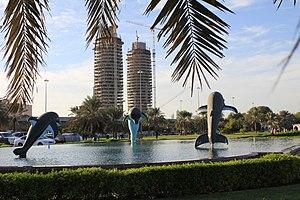
Les Al Bahar Towers sont deux tours jumelles d'Abou Dabi aux Émirats arabes unis. Elles abritent des bureaux et s'élèvent à 145 mètres pour 29 étages. Elles ont été achevées en 2012.